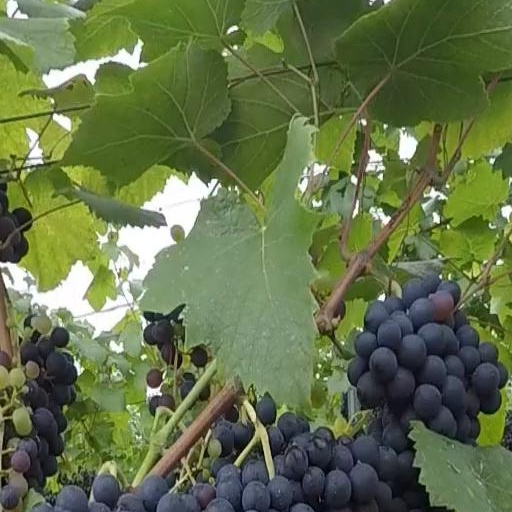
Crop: grape